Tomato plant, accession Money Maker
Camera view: vertical (180 deg); turntable rotation: 300 degrees
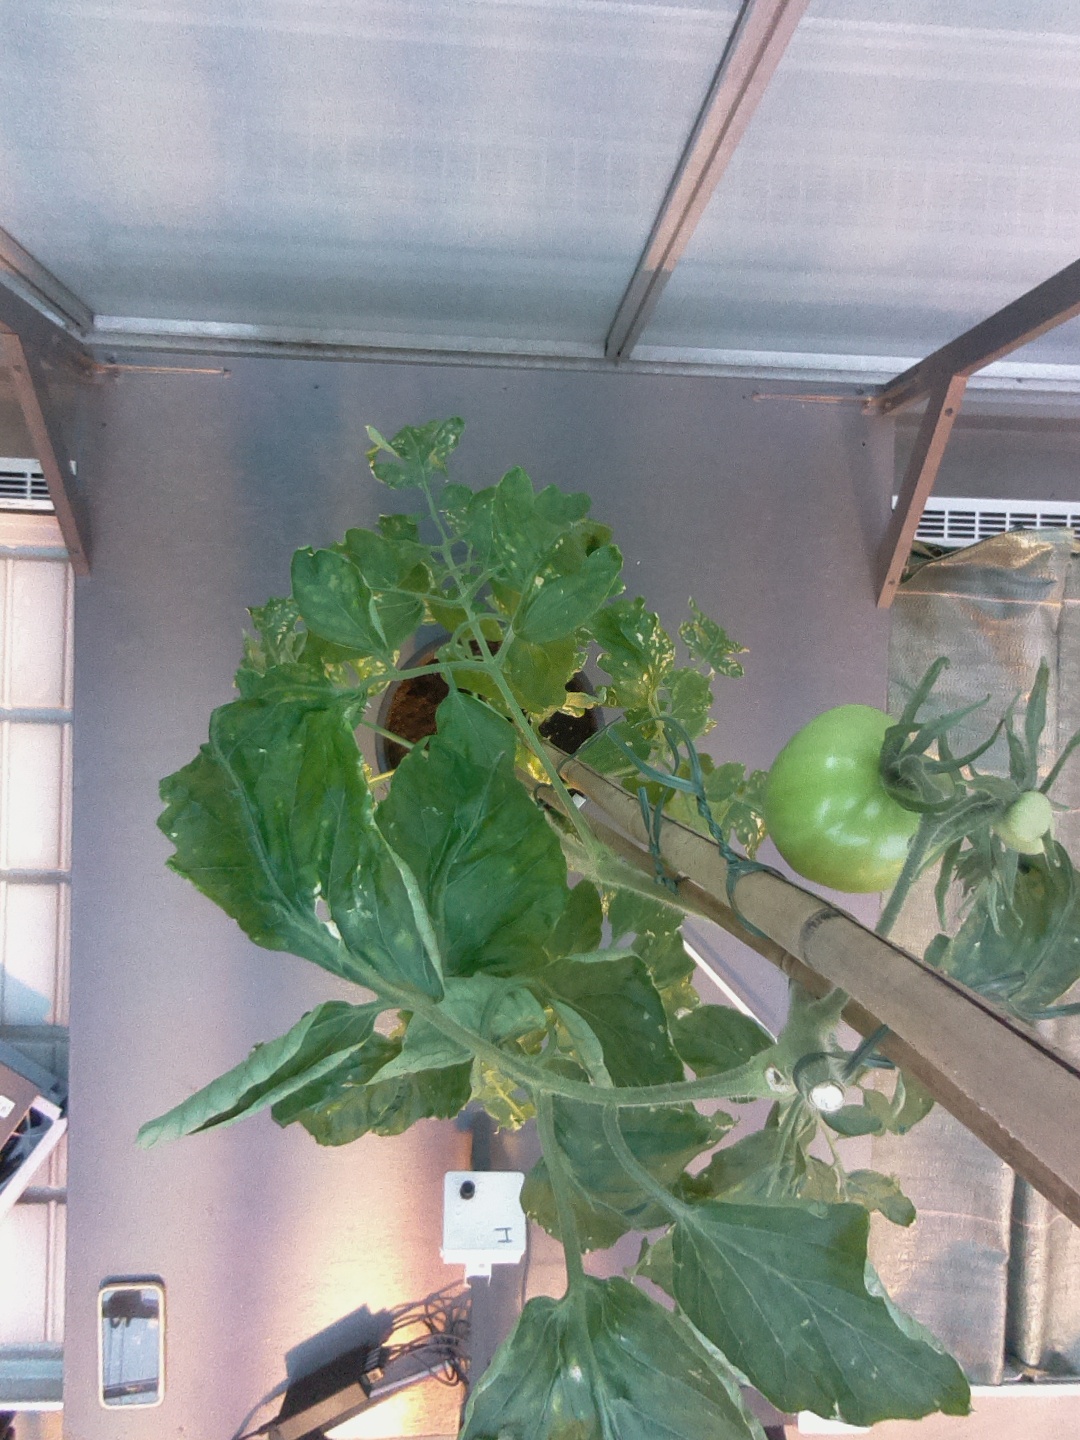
BBCH growth stage 75: 50%-60% of final fruit size